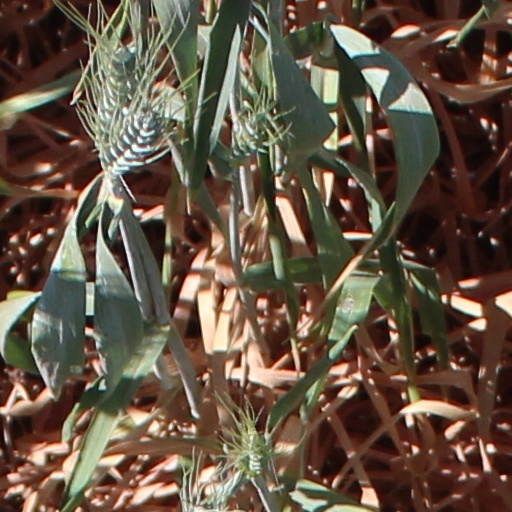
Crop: wheat